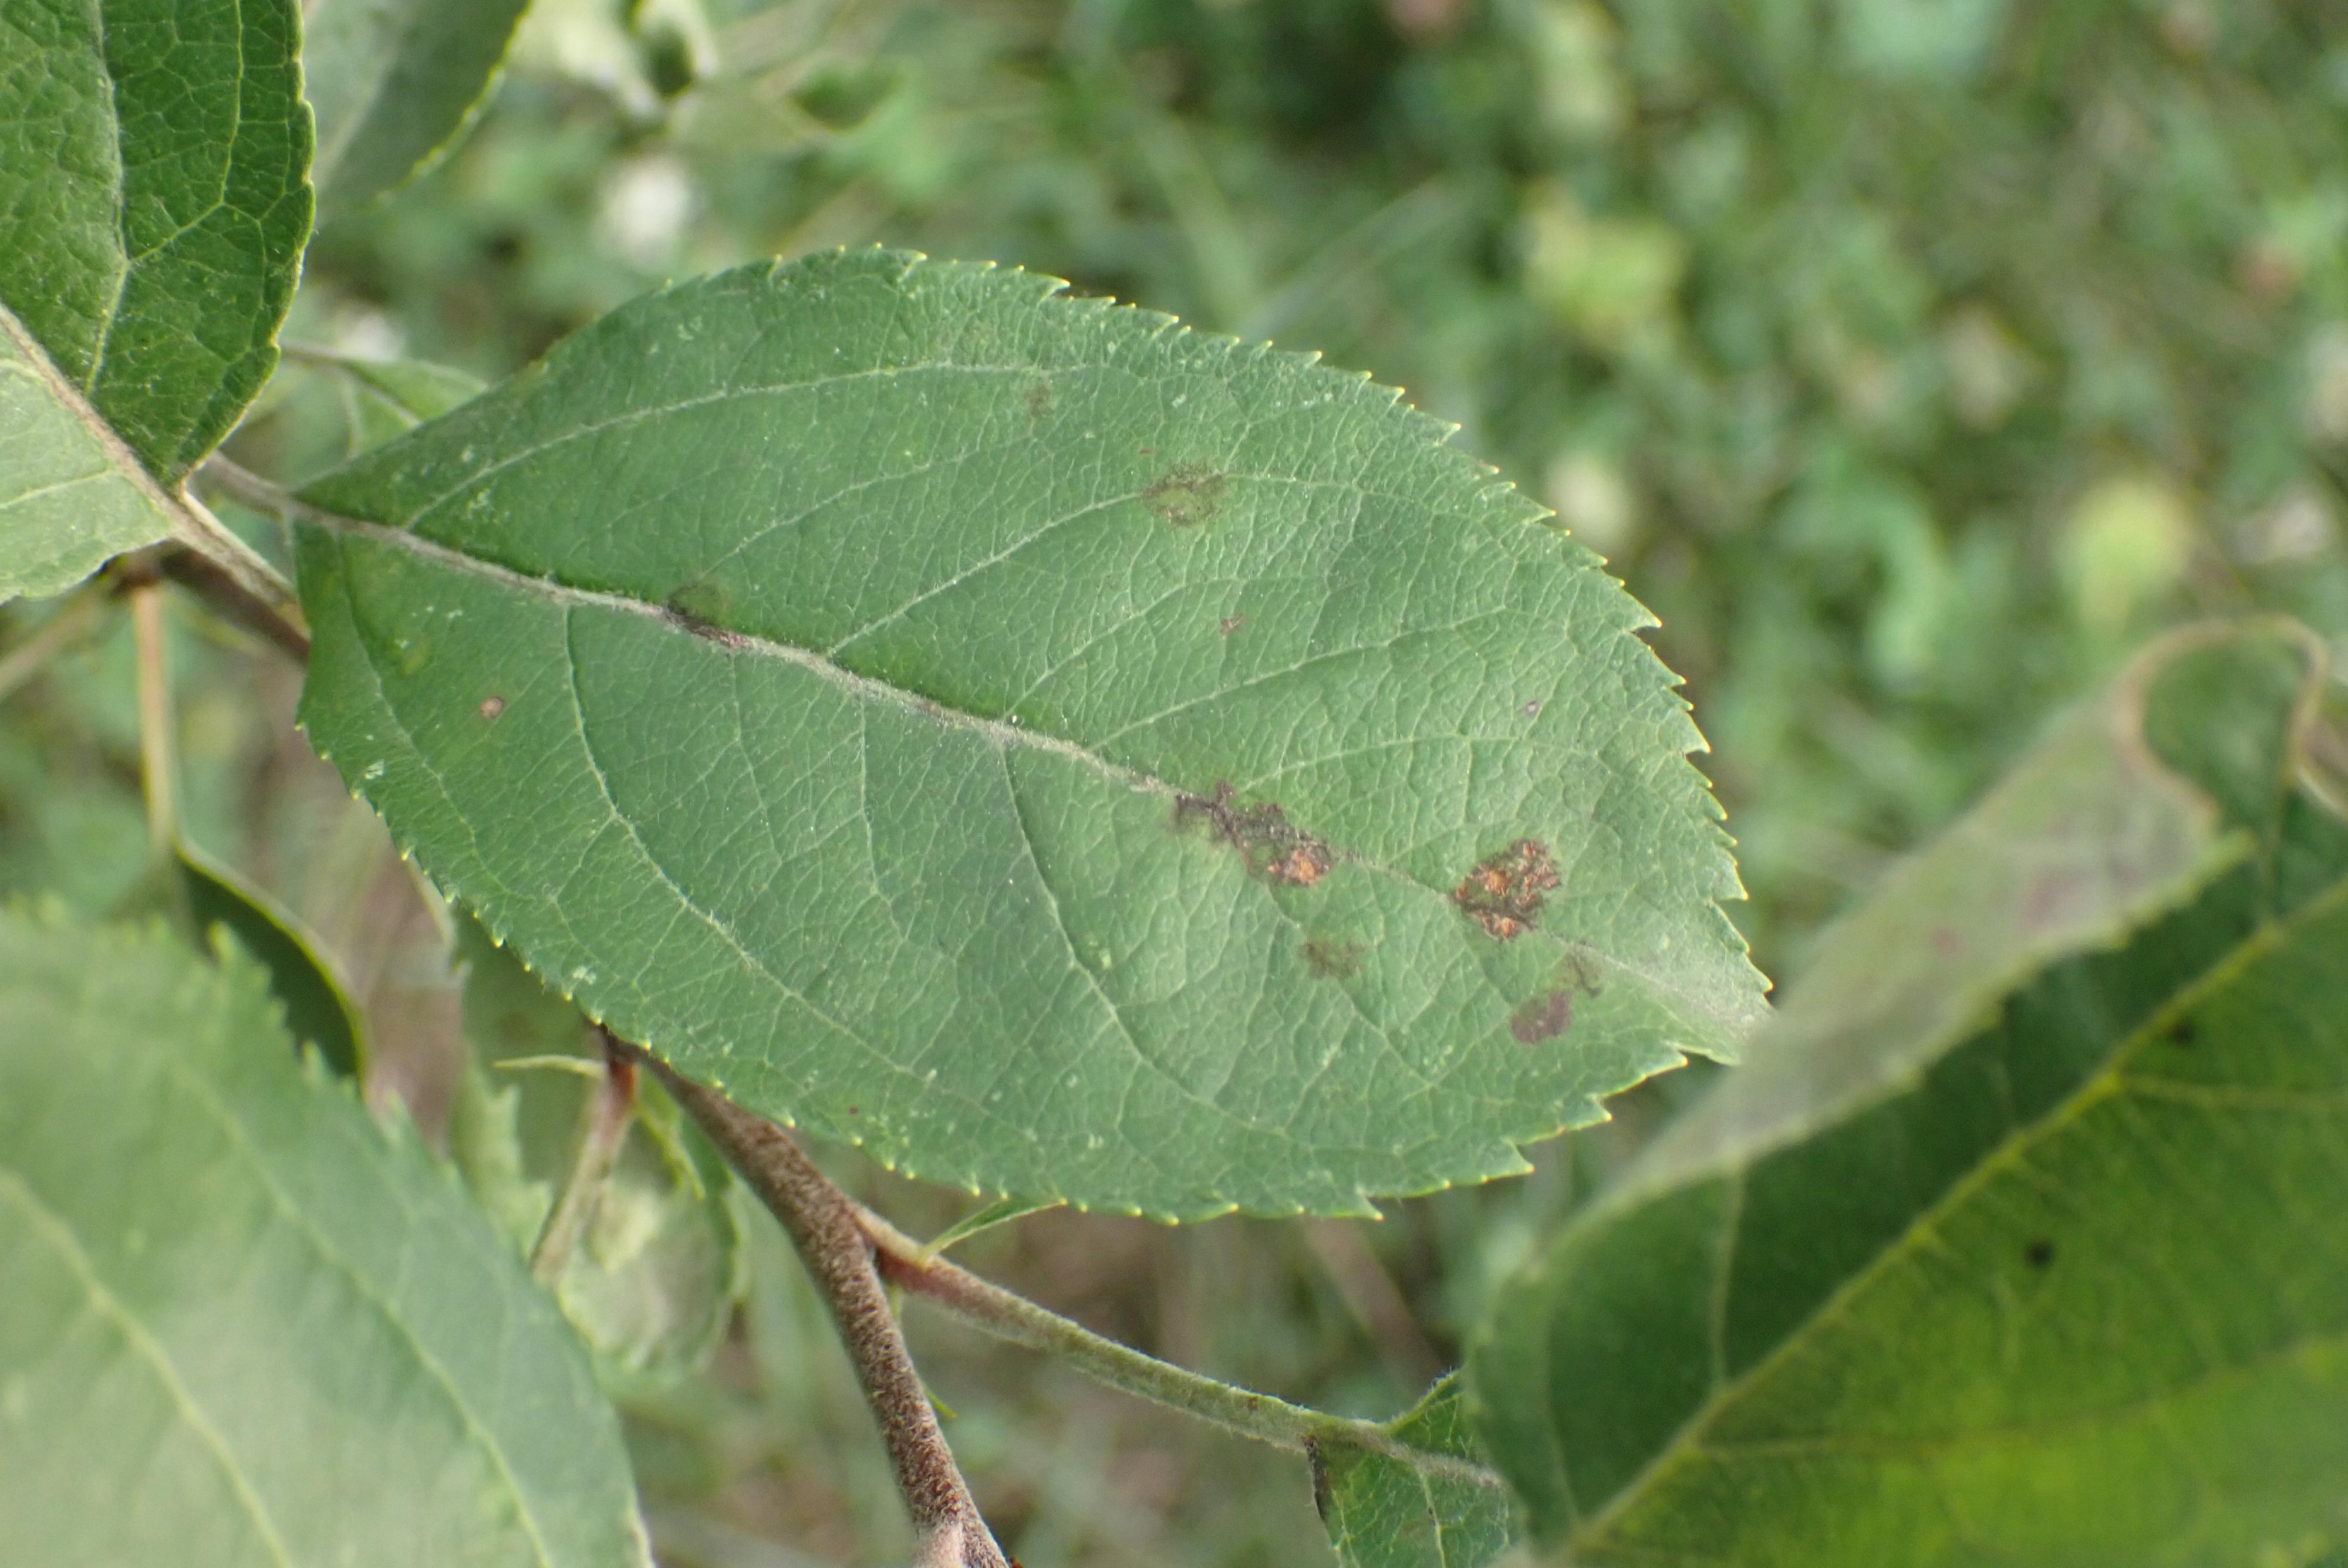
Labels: scab